U6 (Berlin U-Bahn)

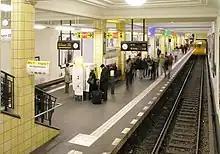
The "Friedrichstraße" station needed longer platforms, and the difficult solution due to space restrictions causes inevitable congestion during rush hours

In order to provide six-car trains to handle the traffic after German reunification in 1990, the Berlin Senate allocated 250 million DM to extend the platforms of the northern stations "Schwartzkopffstraße" and "Reinickendorfer Straße", and the southern stations "Kochstraße, Stadtmitte, Französische Straße", "Friedrichstraße", "Oranienburger Tor", and "Zinnowitzer Straße" (today "Naturkundemuseum"), The modifications took four years - from July 1992 to September 1996 – without service interruption in various stations: